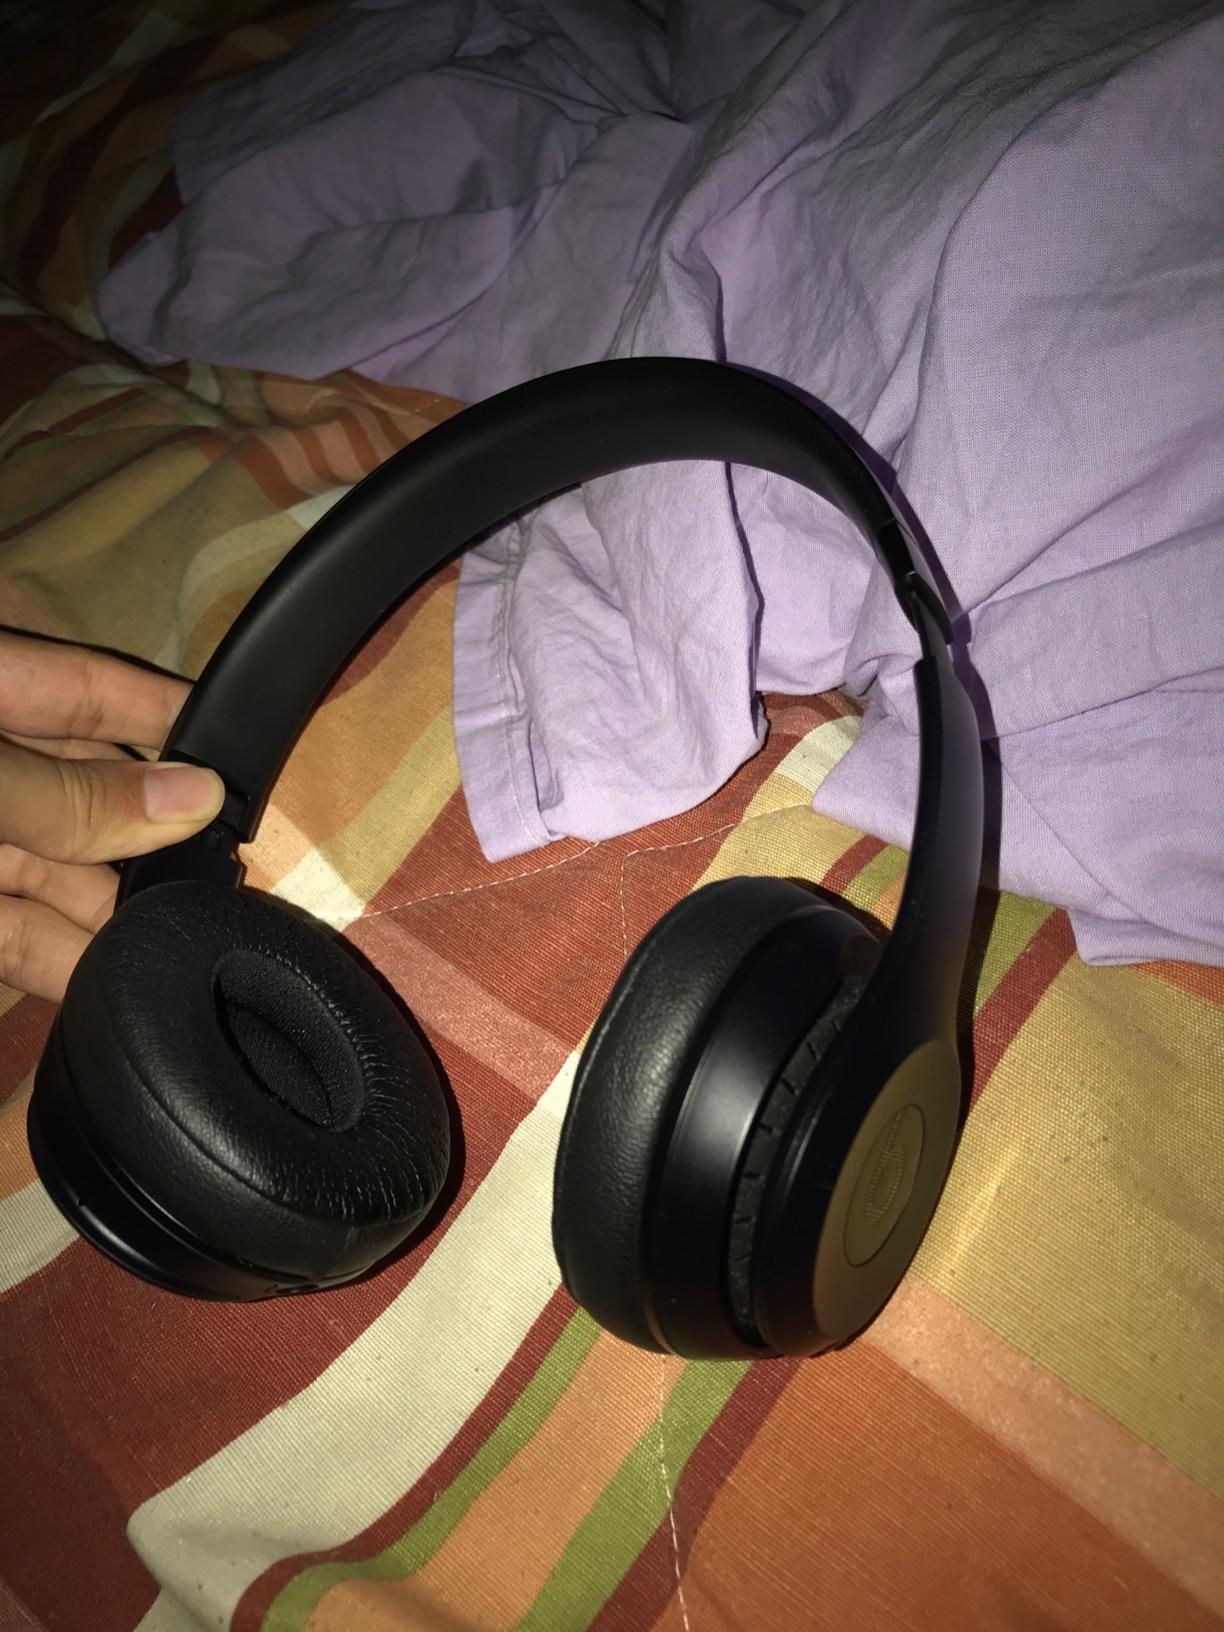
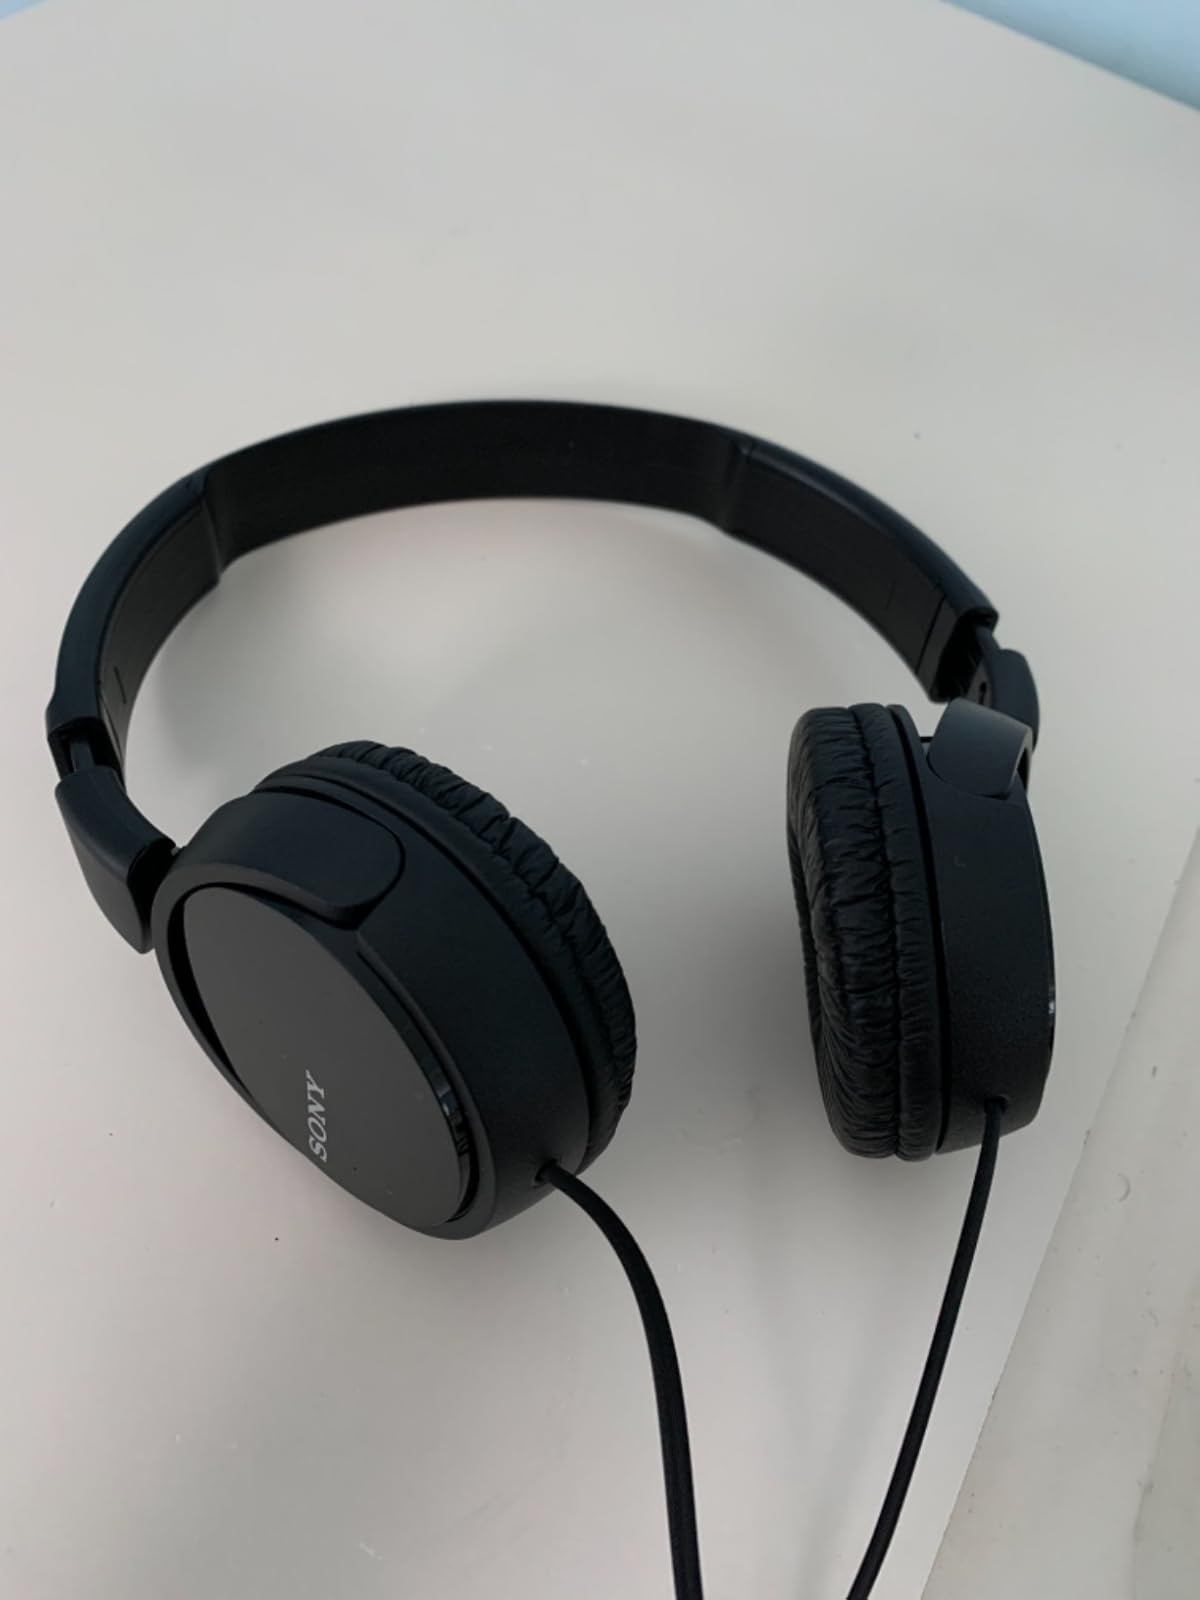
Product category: headphones
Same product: no